Shinkyōgoku Street

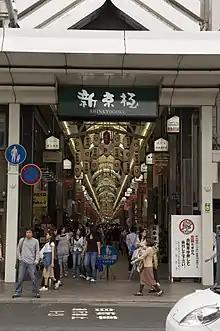
South entrance to Shinkyōgoku Street on Shijō.

Shinkyōgoku Street (新京極通 しんきょうごくどおり "Shinkyōgoku Dōri") is a shopping street that runs from north to south in the center of the city of Kyoto. The street extends for approximately 500 m from Sanjō Street on its northern end to Shijō Street on its southern end and it is located between Ura Teramachi Street (East side) and Teramachi Street (west side).